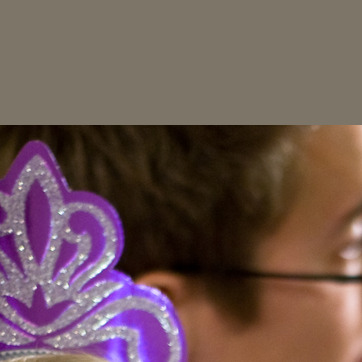
Material: hair